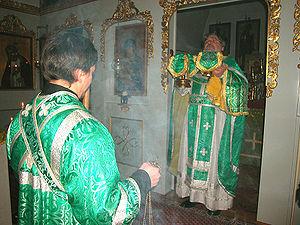
L'Entrée est, dans les Églises d'Orient — Églises orthodoxes et Églises catholiques de rite byzantin — une procession au cours de laquelle le clergé pénètre dans le sanctuaire par les Saintes Portes. L'origine de cette coutume remonte à l'Église primitive, alors que les livres saints et la vaisselle sacrée étaient conservés dans des lieux aménagés pour leur sécurité et qu'une procession devait apporter ces objets lorsque nécessaire. Au cours des temps, la procession est devenue plus élaborée et est assortie aujourd'hui d'encens, de cierges et d'éventails liturgiques. Dans le rite orthodoxe, les anges sont supposés entrer avec le clergé, comme en témoignent les diverses prières qui accompagnent l'Entrée.